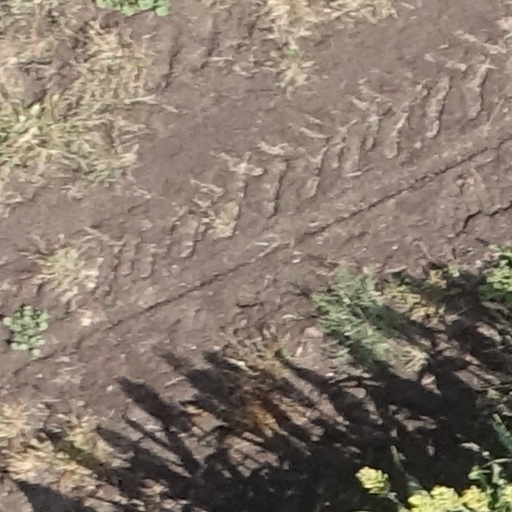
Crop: sorghum